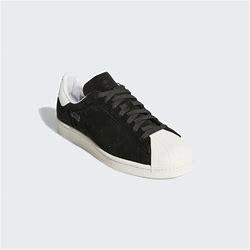
Brand: Adidas
Model: Superstar Pure